Bellyfruit

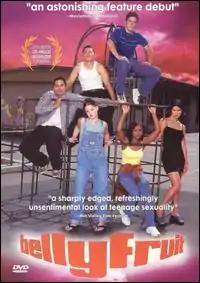
DVD cover

Bellyfruit (also spelled "Belly Fruit") is a 1999 American independent drama film about teen pregnancy directed and co-written by Kerri Green. The film is the first feature film released by The Asylum.